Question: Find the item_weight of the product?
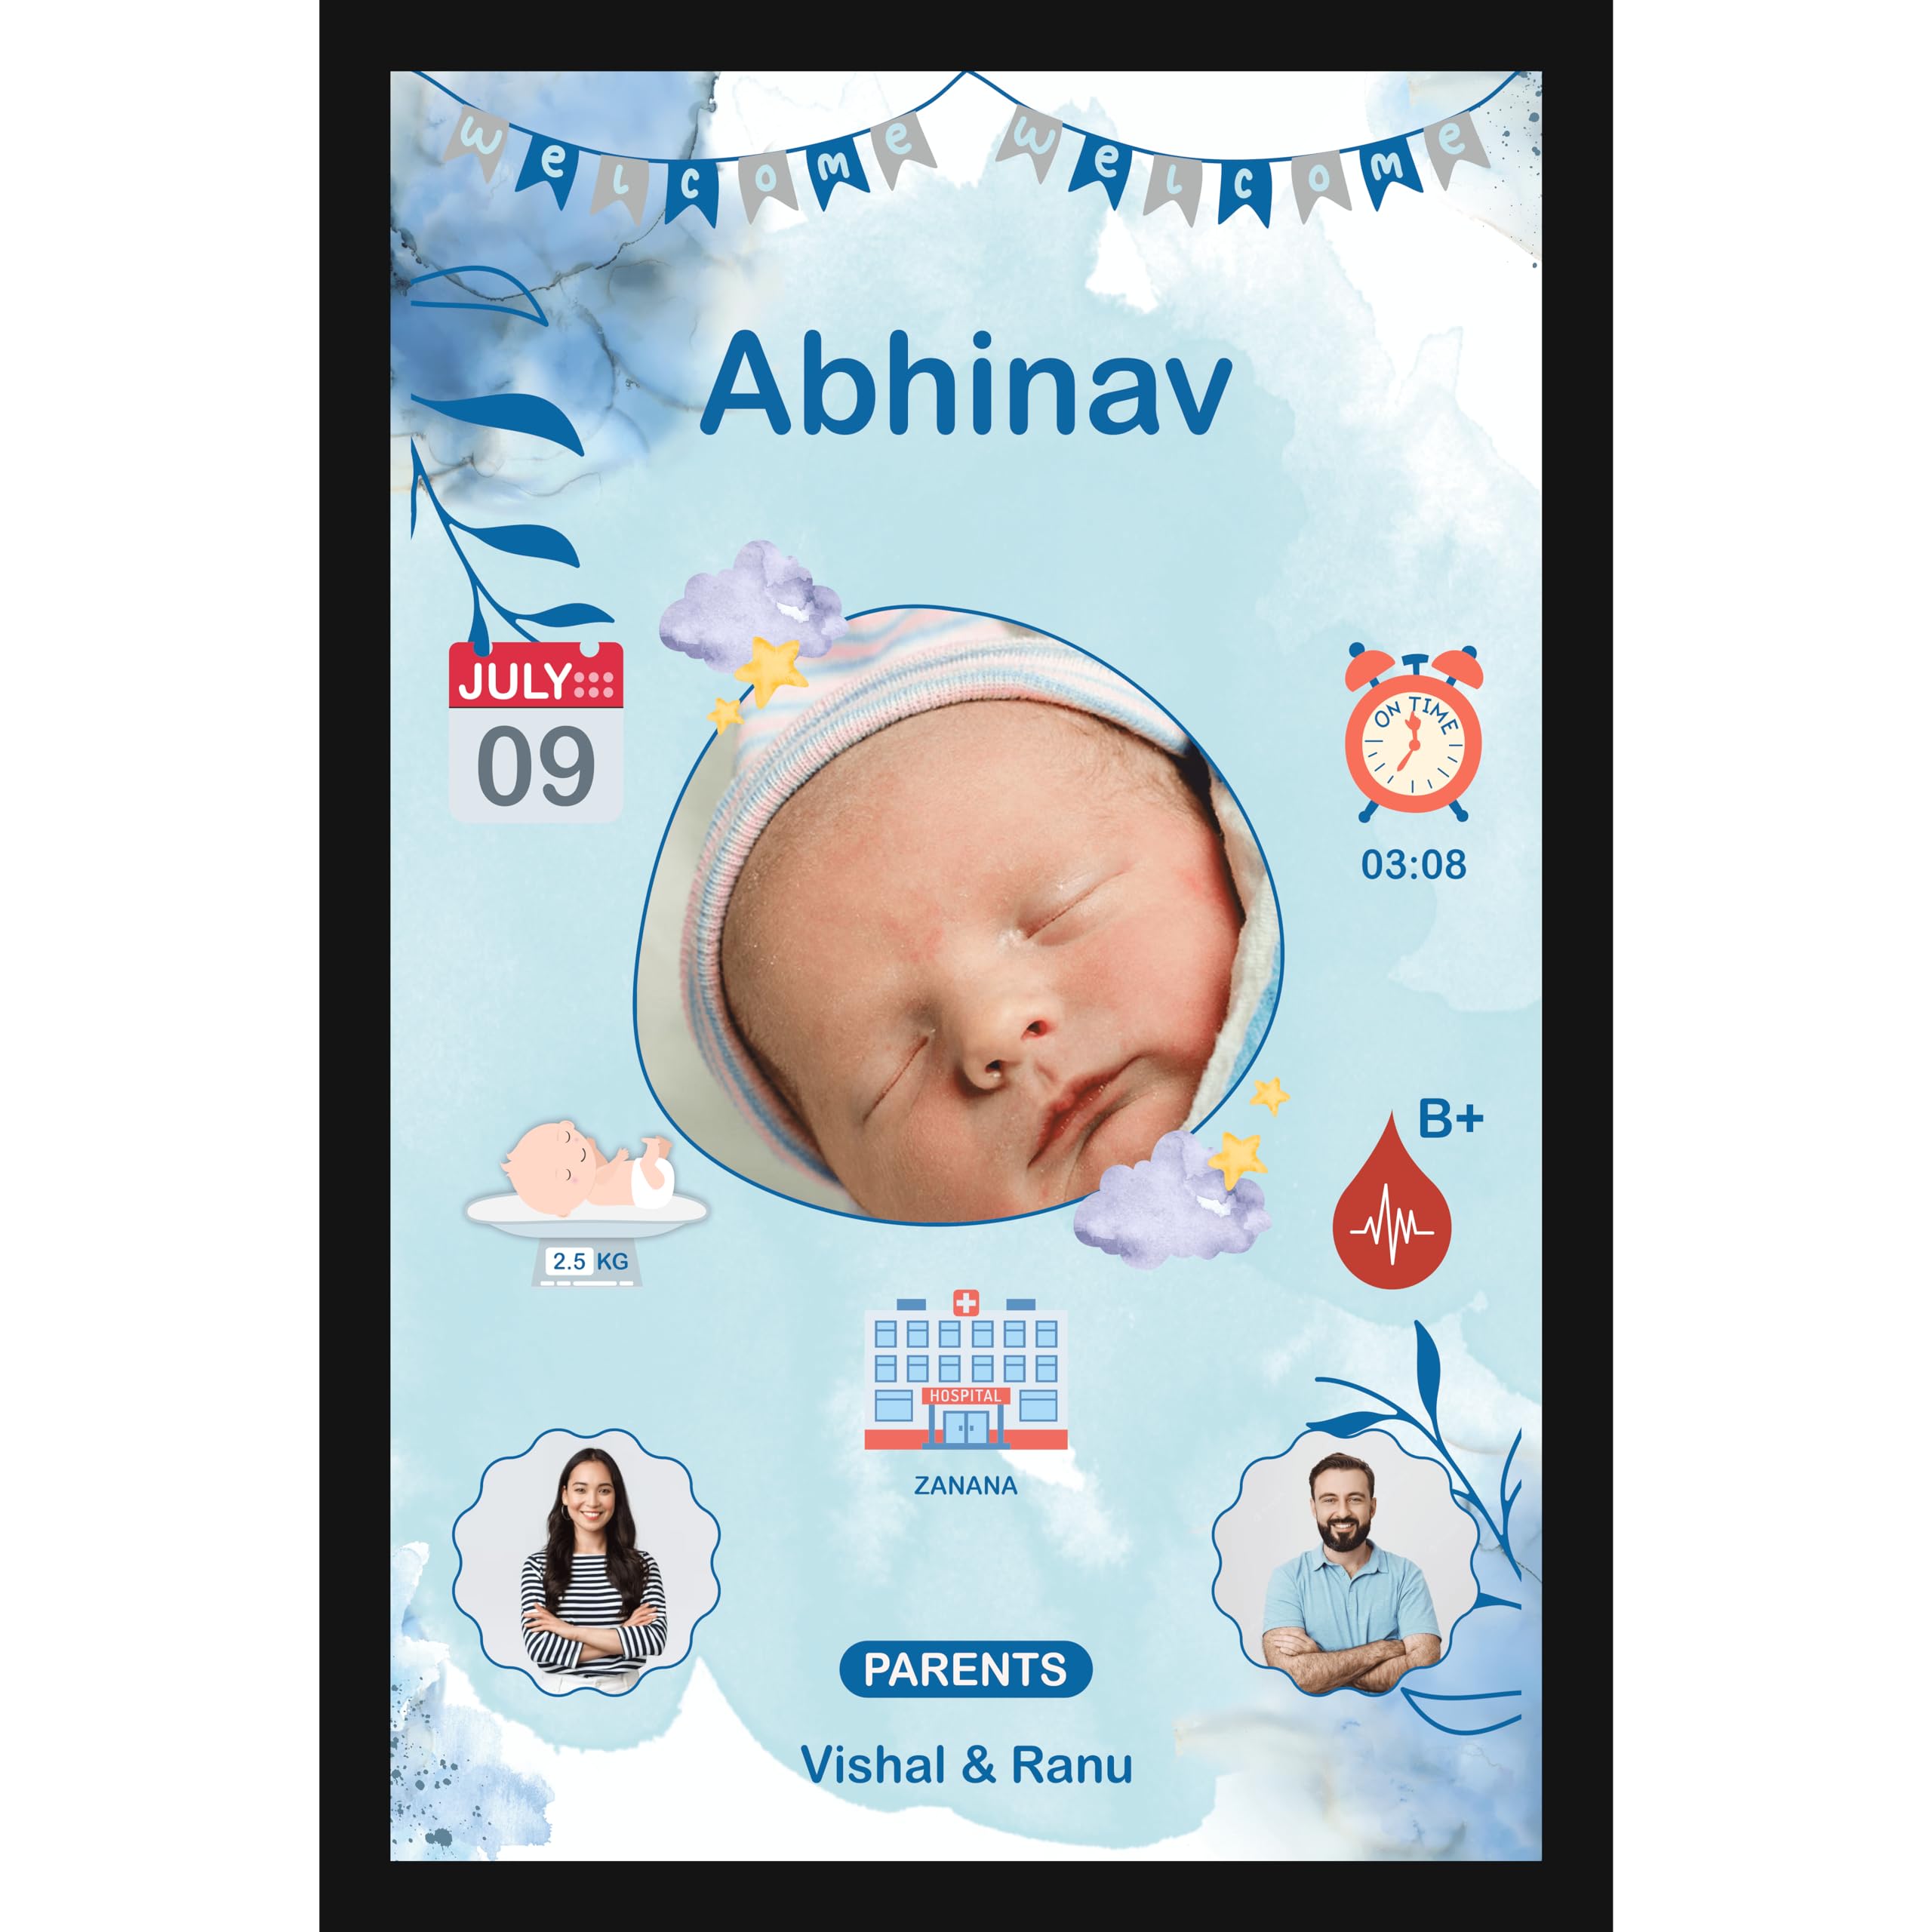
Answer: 2.5 kilogram